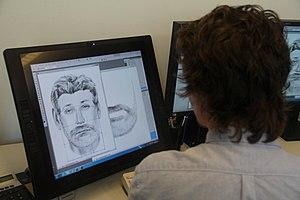
Le portrait-robot est un outil d'enquête en police judiciaire qui représente le portrait le plus ressemblant possible du visage d'un personne recherchée. Il est établi à partir de témoignages.